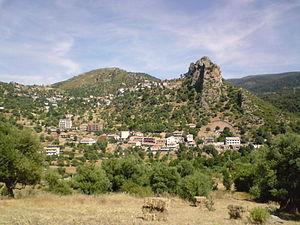
Assif El Hammam, village d'Adekar en Kabylie (Wilaya Béjaïa, Algérie).
Adekar est une commune algérienne de la wilaya de Béjaïa, dans la région de Basse Kabylie. Elle est située à l'ouest de Béjaïa. Elle est le chef-lieu éponyme de la daira d'Adekar.
Assif El Hammam est une localité de la commune d'Adekar dans la Wilaya de Bejaia en Algérie.